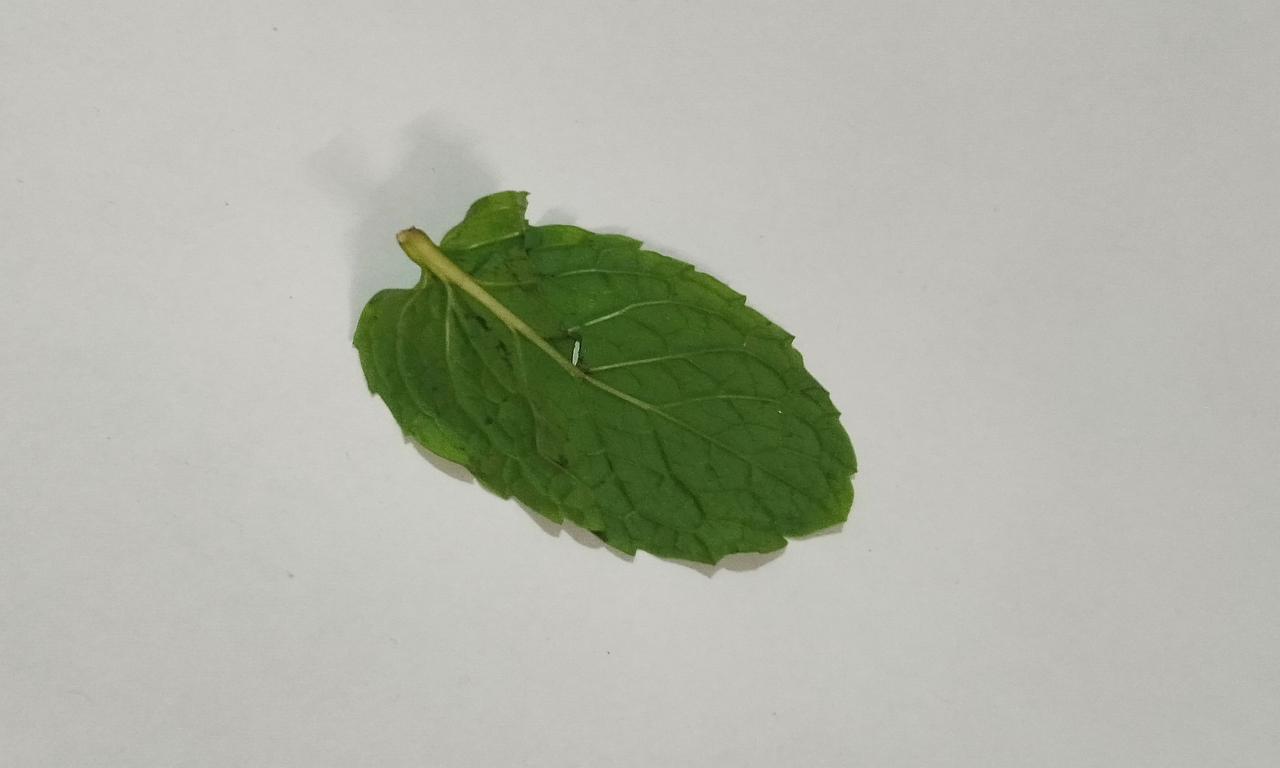
Label: Fresh